United Carbon Building

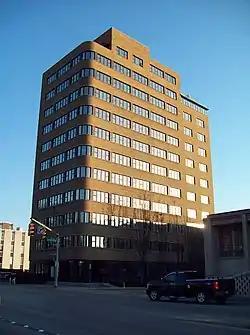
United Carbon Building, April 2009

United Carbon Building, also known as Boulevard Tower, Stanley Building, and Nelson Building, is a historic office building located at Charleston, West Virginia. It is a 12-story, steel-framed building sheathed in a smooth, unornamented shell of gold-colored brick, black steel and glass. Its slender volume rises 157 feet from the sidewalk to the twelfth-floor penthouse, which once served as the office of the building's prominent patron, Oscar Nelson (1879-1953). Mr. Nelson, president